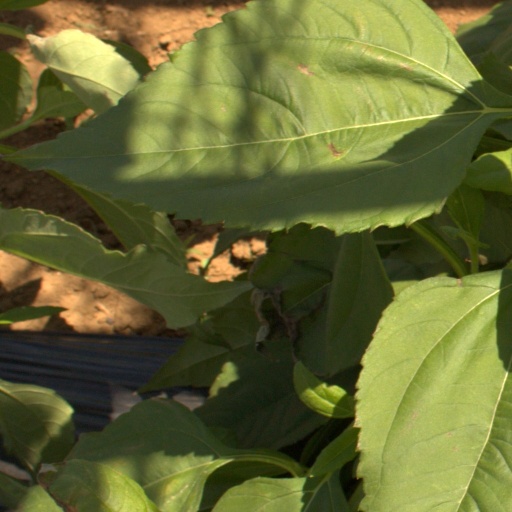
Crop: Jerusalem artichoke